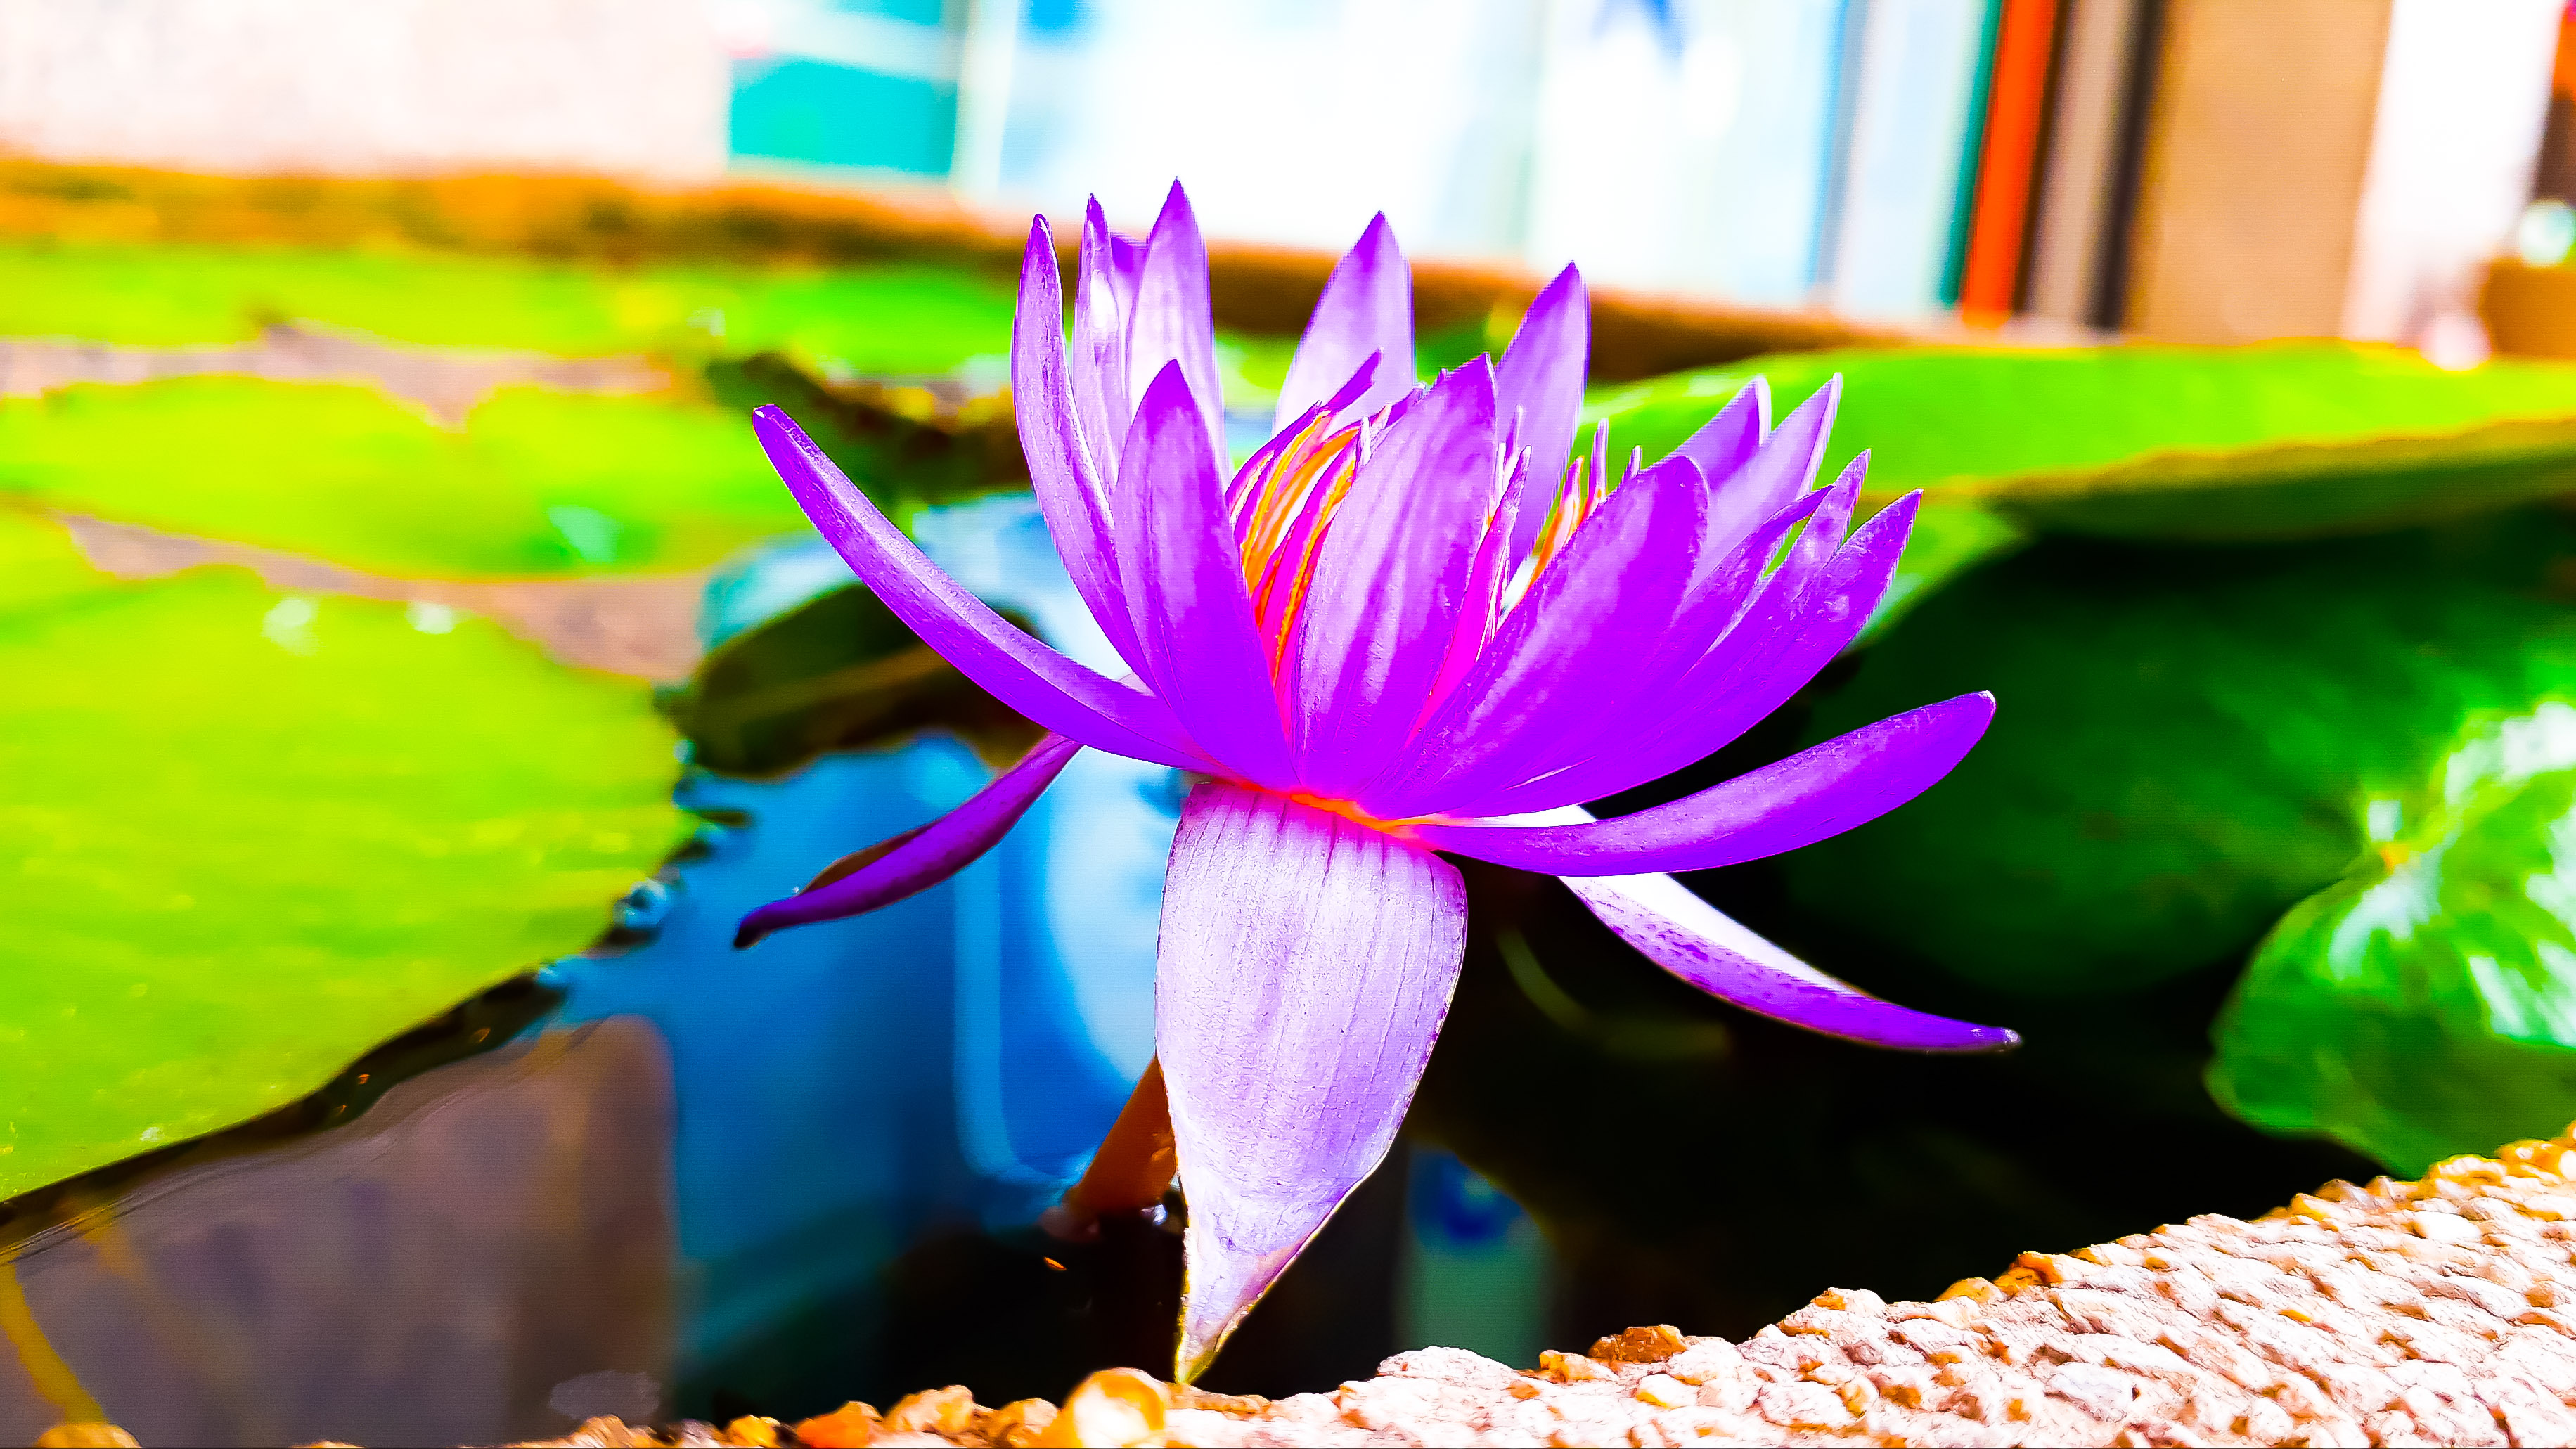
flower, petal, aquatic plant, purple, lotus, water lily, sacred lotus, plant, lotus family, violet, botany, flowering plant, close up, leaf, fragrant white water lily, wildflower, annual plant, plant stem